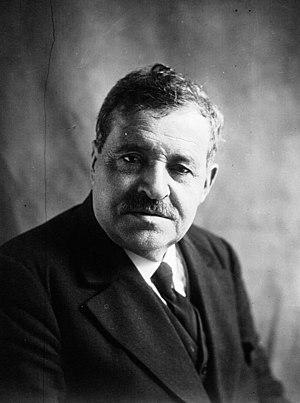
Léon Castel, né le 7 février 1871 à Lézignan-Corbières dans l'Aude et mort le 27 février 1955 dans son village natal, est un homme politique français.